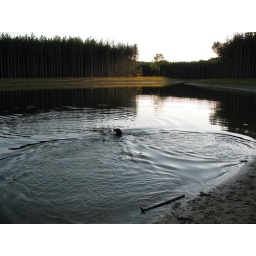
the labs love to swim, they are in this lake all the time running full speed